Carnival of Flowers

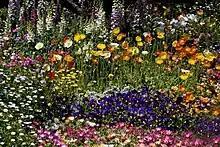
Mixed flowers, 2009

The Carnival of Flowers is an annual event in Toowoomba, Toowoomba Region, Queensland, Australia, where public and private gardens are on display to the public.